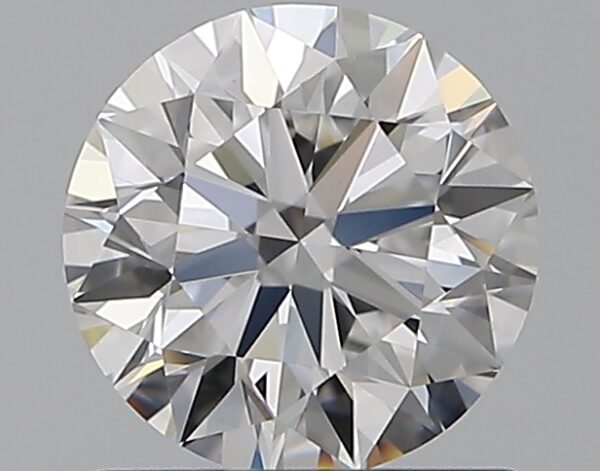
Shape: round
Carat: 0.9
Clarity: VVS1
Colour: D
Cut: EX
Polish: EX
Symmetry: EX
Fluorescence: N
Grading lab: GIA
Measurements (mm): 6.1 x 6.13 x 3.83